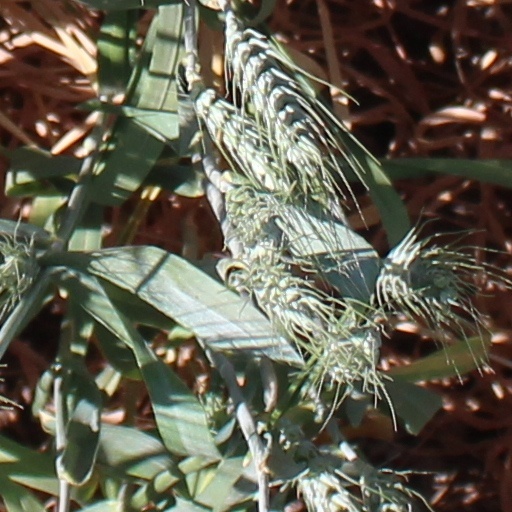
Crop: wheat